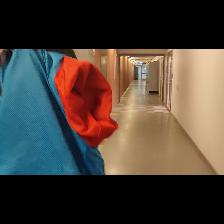
Label: Human